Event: Nepal Earthquake
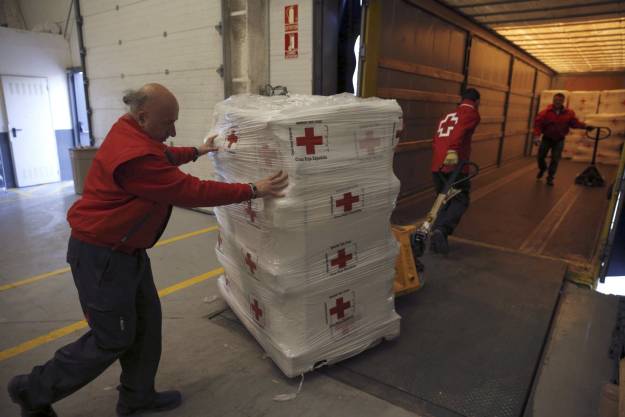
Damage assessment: no_damage